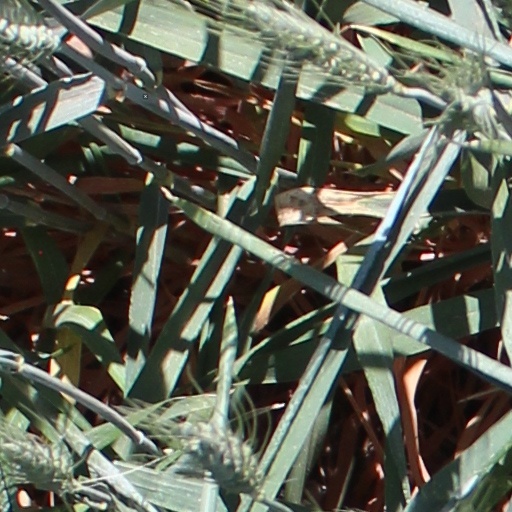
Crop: wheat